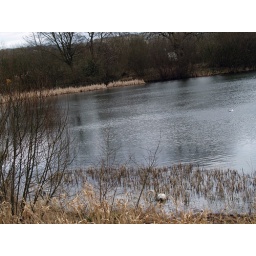
The bird is in the back ground and to the fore is a football